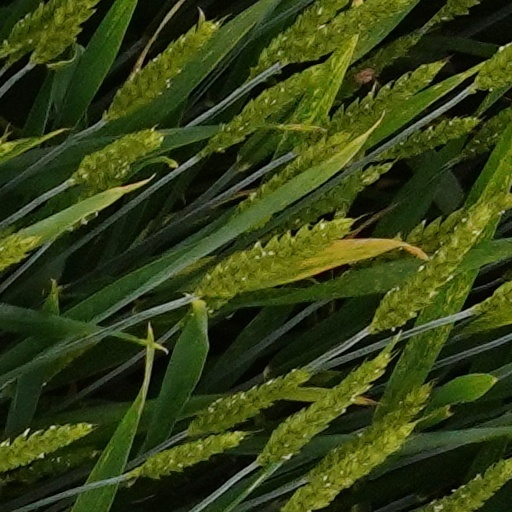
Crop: wheat